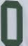
Number: 0